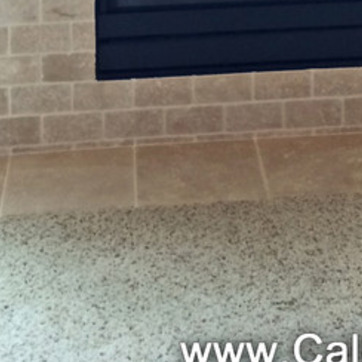
Material: tile